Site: brandenburg
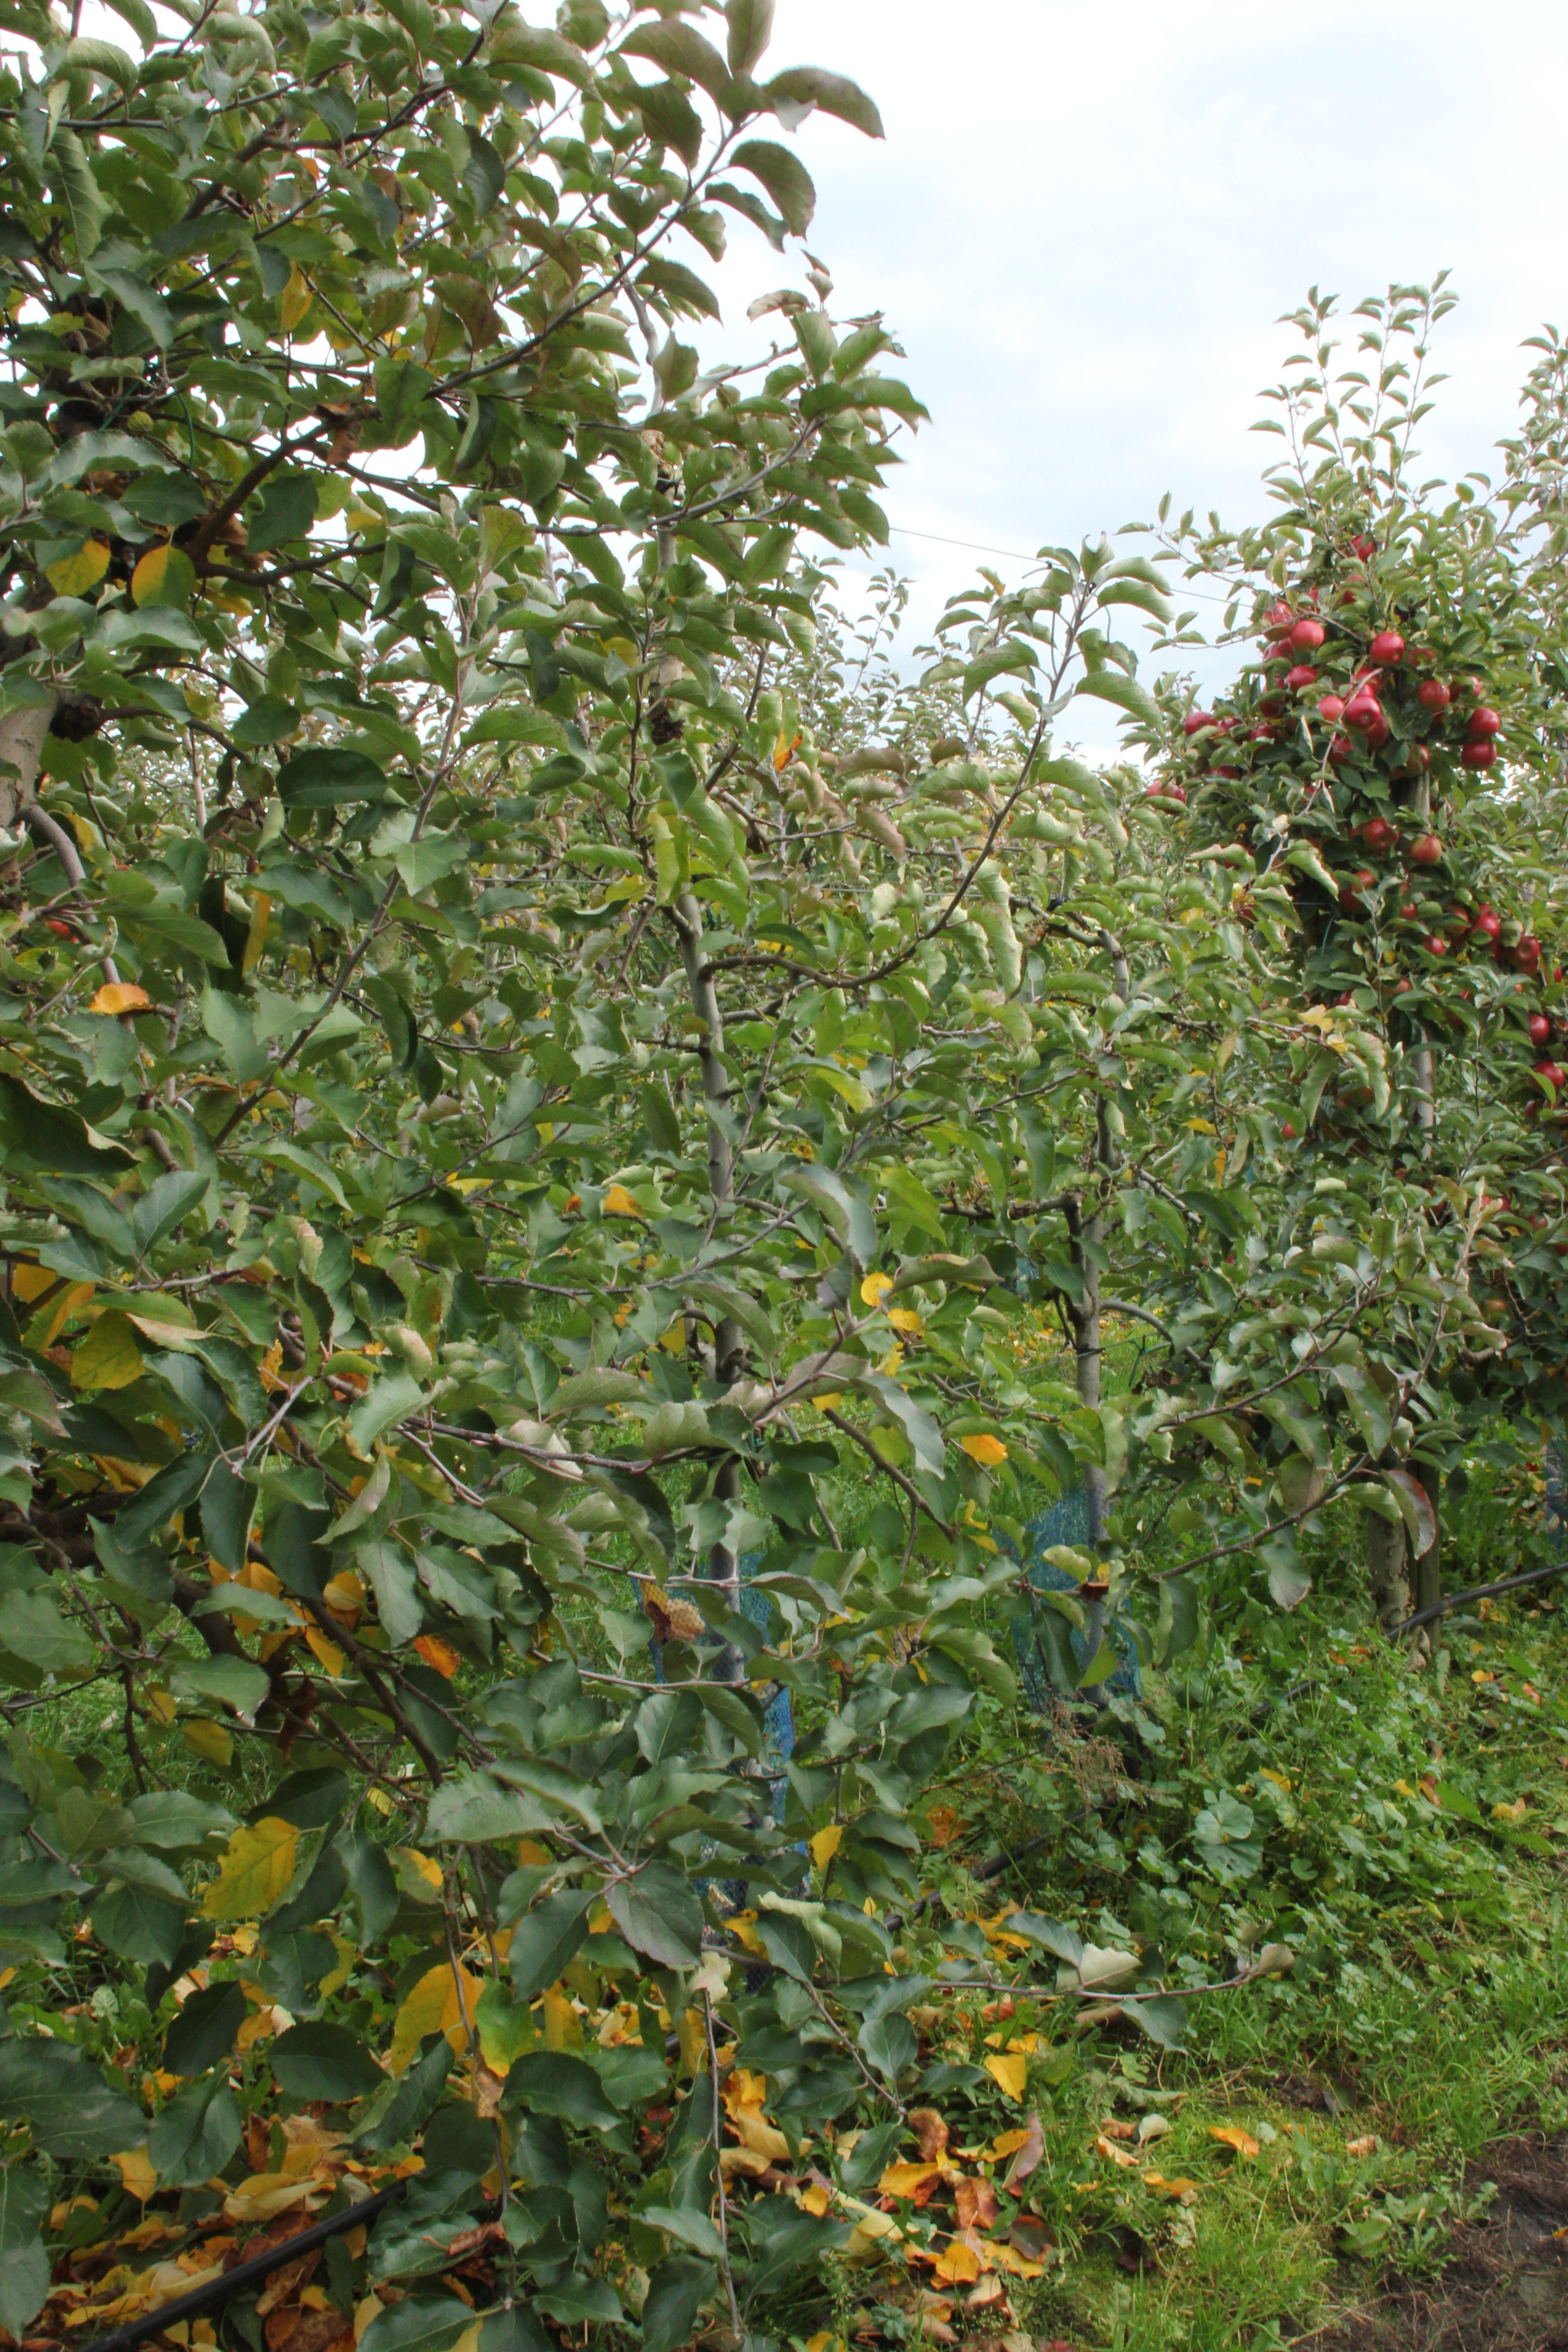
Growth stage (BBCH 91): Senescence, beginning of dormancy